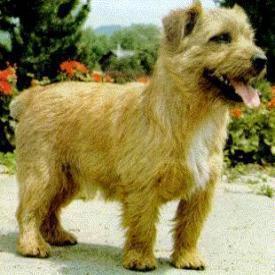
Norfolk_terrier